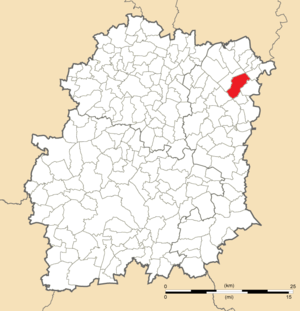
Carte de position d'Étiolles en Essonne (91)
Étiolles est une commune française située à vingt-sept kilomètres au sud-est de Paris dans le département de l'Essonne en région Île-de-France.